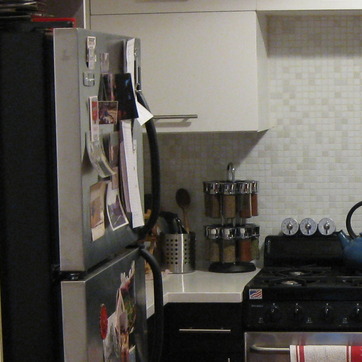
Material: tile